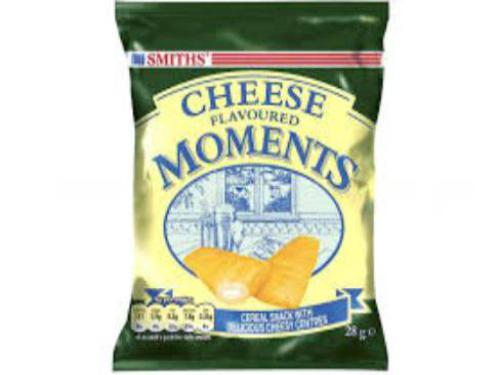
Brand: cheese flavoured moments
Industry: Food